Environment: real
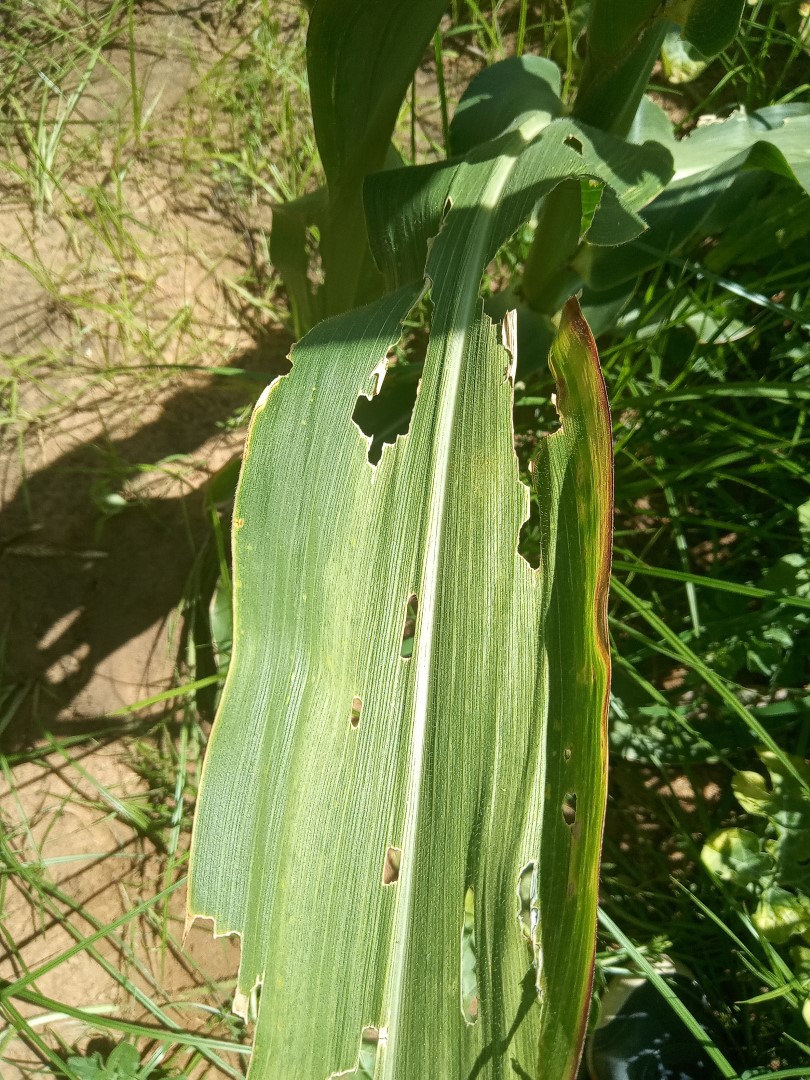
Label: fall_armyworm